Joachim Sauer

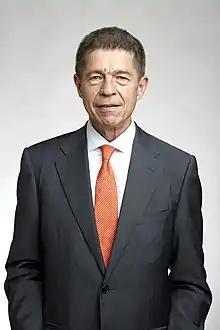
Joachim Sauer at the Royal Society admissions day in London, July 2018

Joachim Sauer ForMemRS (born 19 April 1949) is a German quantum chemist and professor emeritus of physical and theoretical chemistry at the Humboldt University of Berlin. He is the husband of the former chancellor of Germany, Angela Merkel. He is one of the seven members of the board of trustees of the Friede Springer Foundation, formerly together with since deceased former German president Horst Köhler and others.